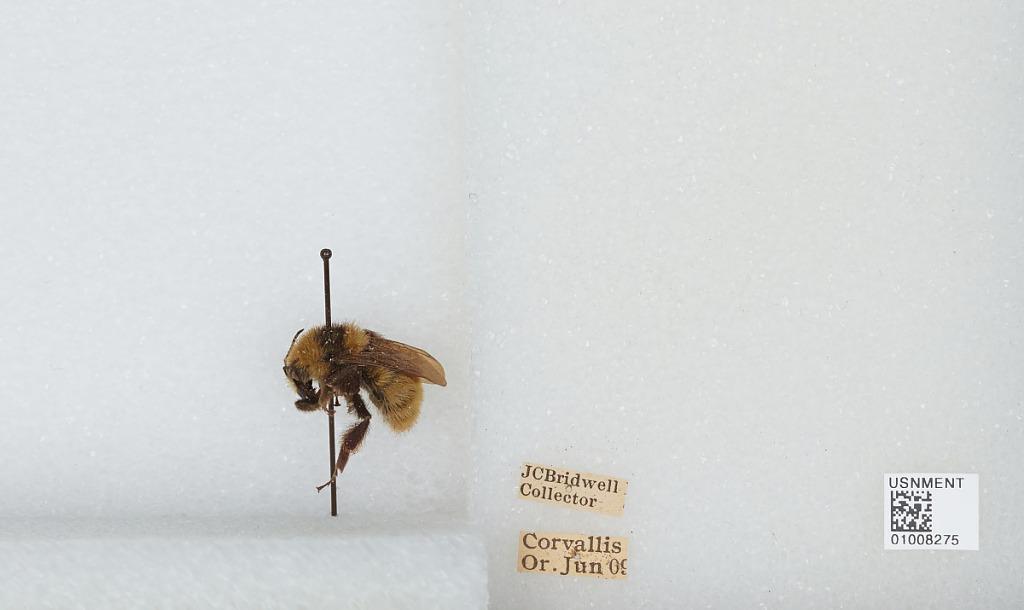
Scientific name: Bombus (Subterraneobombus) appositus Cresson
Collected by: J. Bridwell
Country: United States
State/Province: Oregon
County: Benton
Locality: Corvallis
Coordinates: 44.5667, -123.283